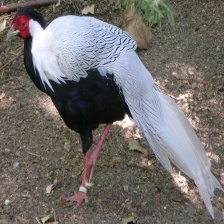
Species: SWINHOES PHEASANT
Scientific name: LOPHURA SWINHOII